Franz Ignaz Beck

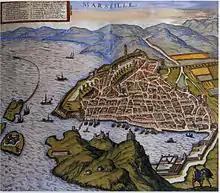
Marseille

After his sojourn in Italy, Beck moved to Marseille, where he became concert master at the theatre orchestra. The exact date of his arrival in France is uncertain, but the performance of one of his symphonies in Paris in 1757 is documented. When Beck's Parisian publisher Venier announced the publication of Beck's Op. 3 in November 1762, he introduced Beck with these words: "Actualmente Primo Violino del Concerto di Marsilia". Between 1757 and 1762, all of his 24 symphonies were published in rapid succession by Parisian firms. At least seven performances of Beck's symphonies are known to have been given in Marseille in 1760–1761.